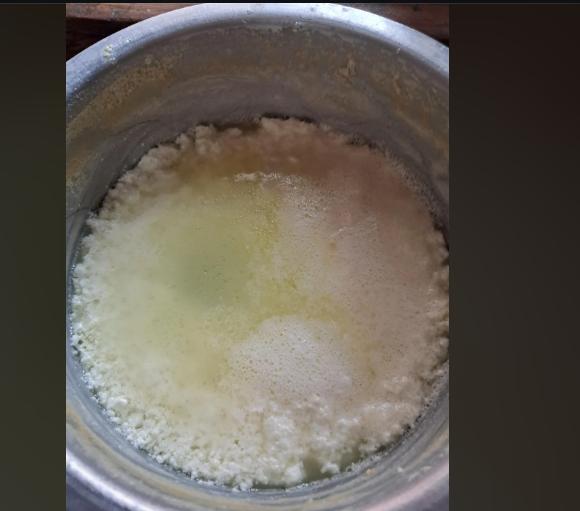
Mtindi ulio ndani ya sufuria au bakuli la chuma.Mtindi ni chakula kinachopatikana baada ya maziwa kuchemshwa na kisha kuekwa kuu gua. Mtindi ni chanzo kizuri za virotobishi kama vile kalshiamu na protini.